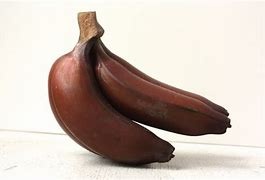
Label: banana